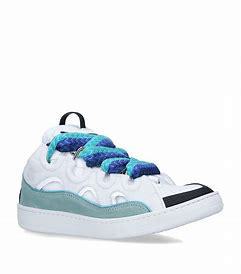
Brand: Lanvin
Model: Curb